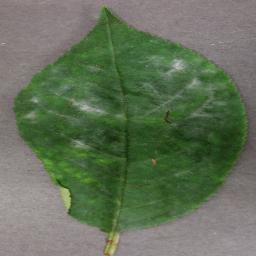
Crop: cherry
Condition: (including_sour)_powdery_mildew